Empel en Meerwijk Castle

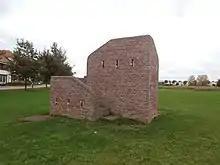
The Empel Folly indicates a 14th-century brick oven.

In 1342 Johan of Meerwijk transferred the high and low jurisdiction of Empel en Meerwijk to Johan Scoks van Herlaer, who then received these in loan from the Duke of Brabant. Johan Scoks van Herlaer was a member of the Van Loon family, which was related to the Van Herlaer's. At the time Johan was an older man, perhaps a son of Gerard van Loon and Aleid van Herlaer.